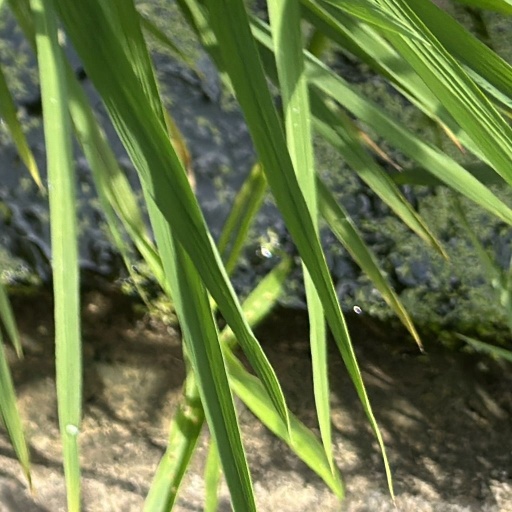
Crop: rice